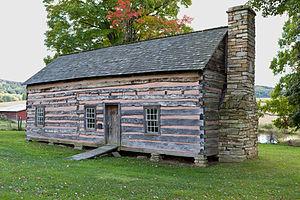
La ville d’Accident est située dans le comté de Garrett, dans l’État du Maryland, aux États-Unis. Sa population s’élevait à 325 habitants lors du recensement de 2010, estimée à 314 habitants en 2017.